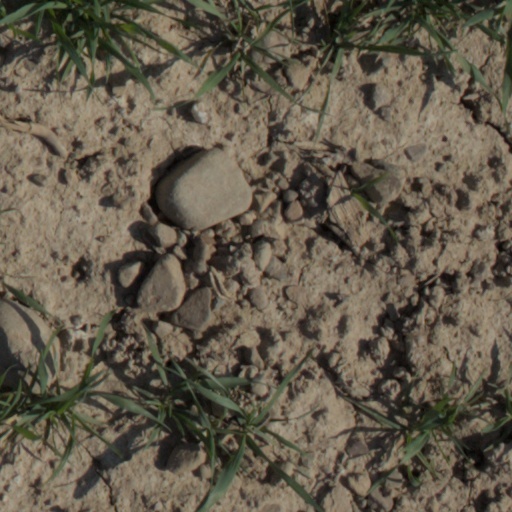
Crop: wheat